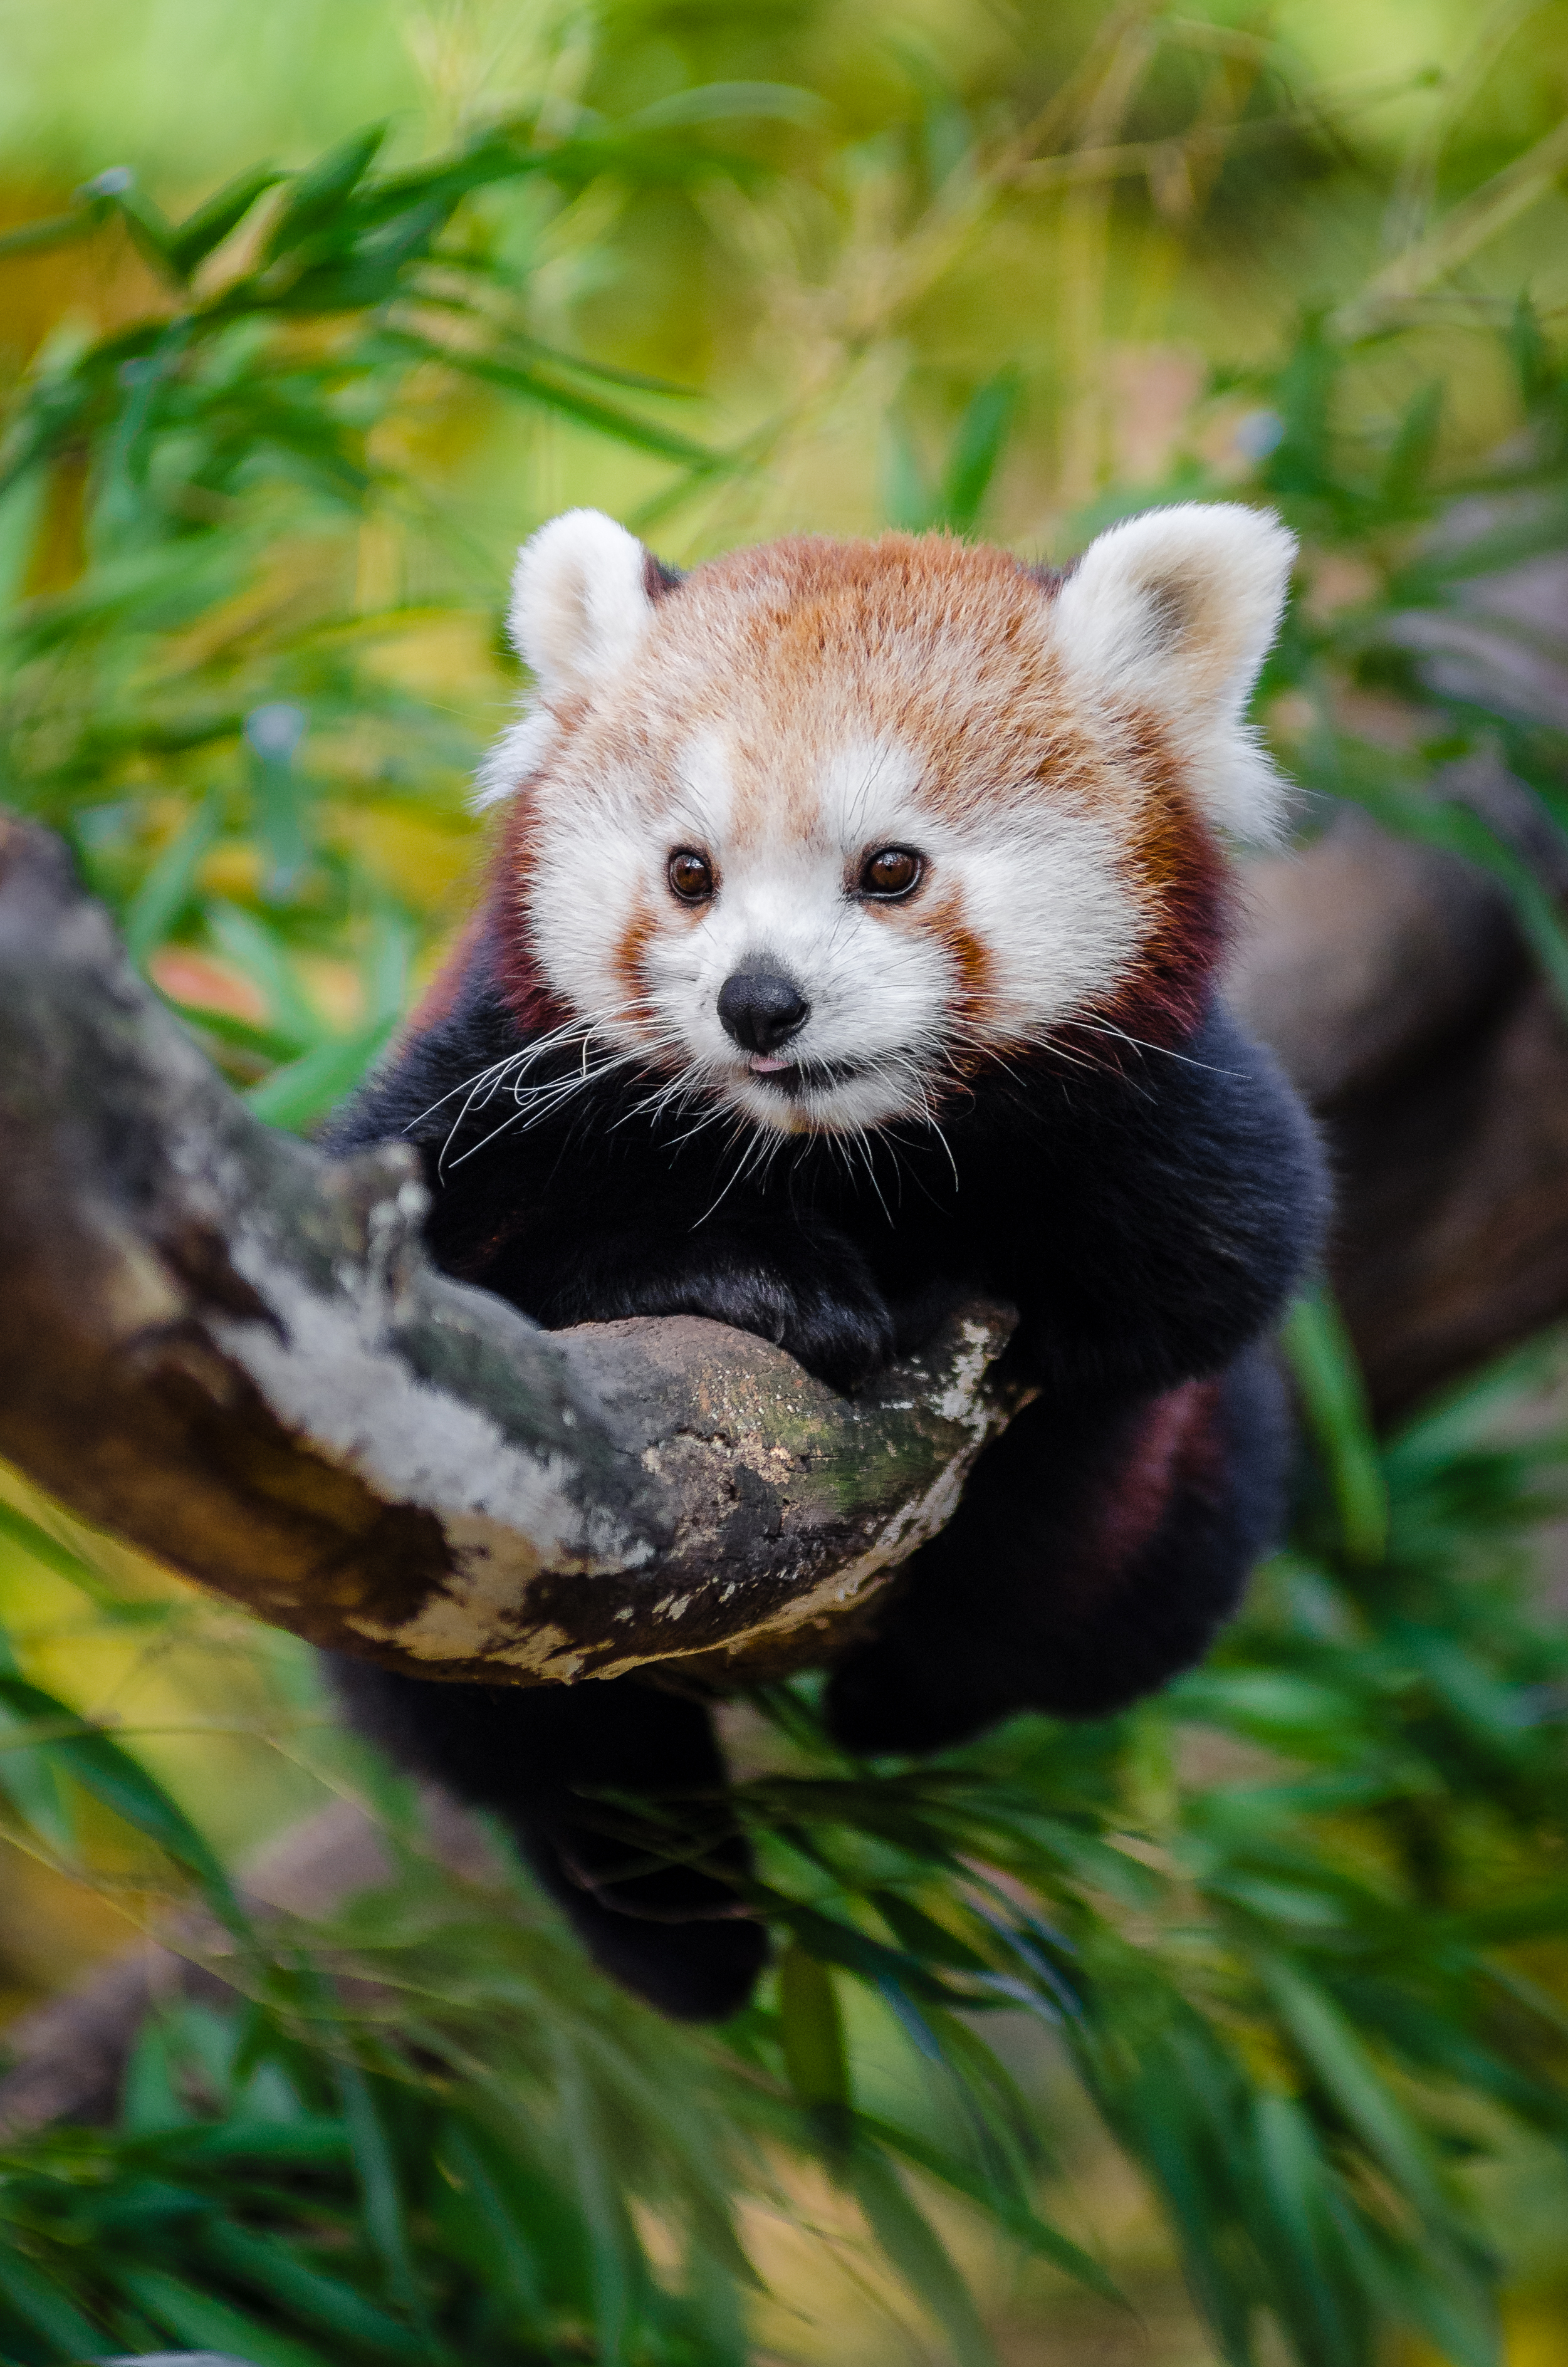
tree, nature, bokeh, vintage, sweet, fall, feet, animal, cute, female, bear, wildlife, zoo, fur, orange, young, green, high, red, foot, autumn, mammal, nikon, fauna, red panda, panda, 2015, face, nose, paw, tail, animals, ears, endangered, vertebrate, germany, deutschland, herbst, natur, paws, tier, iso, fell, gesicht, baum, adorable, bamboo, d7000, roter, kleiner, niedlich, sues, suess, species, bedrohte, tierart, tierpark, weiblich, jungtier, jung, ohren, schwanz, nase, bedroht, ailurus, fulgens, mozilla, firefox, gr n, s s, giant panda